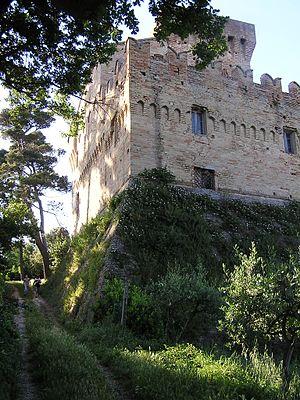
Ancône est une ville d'environ 101 100 habitants, capitale des Marches et chef-lieu de la province d'Ancône en Italie.